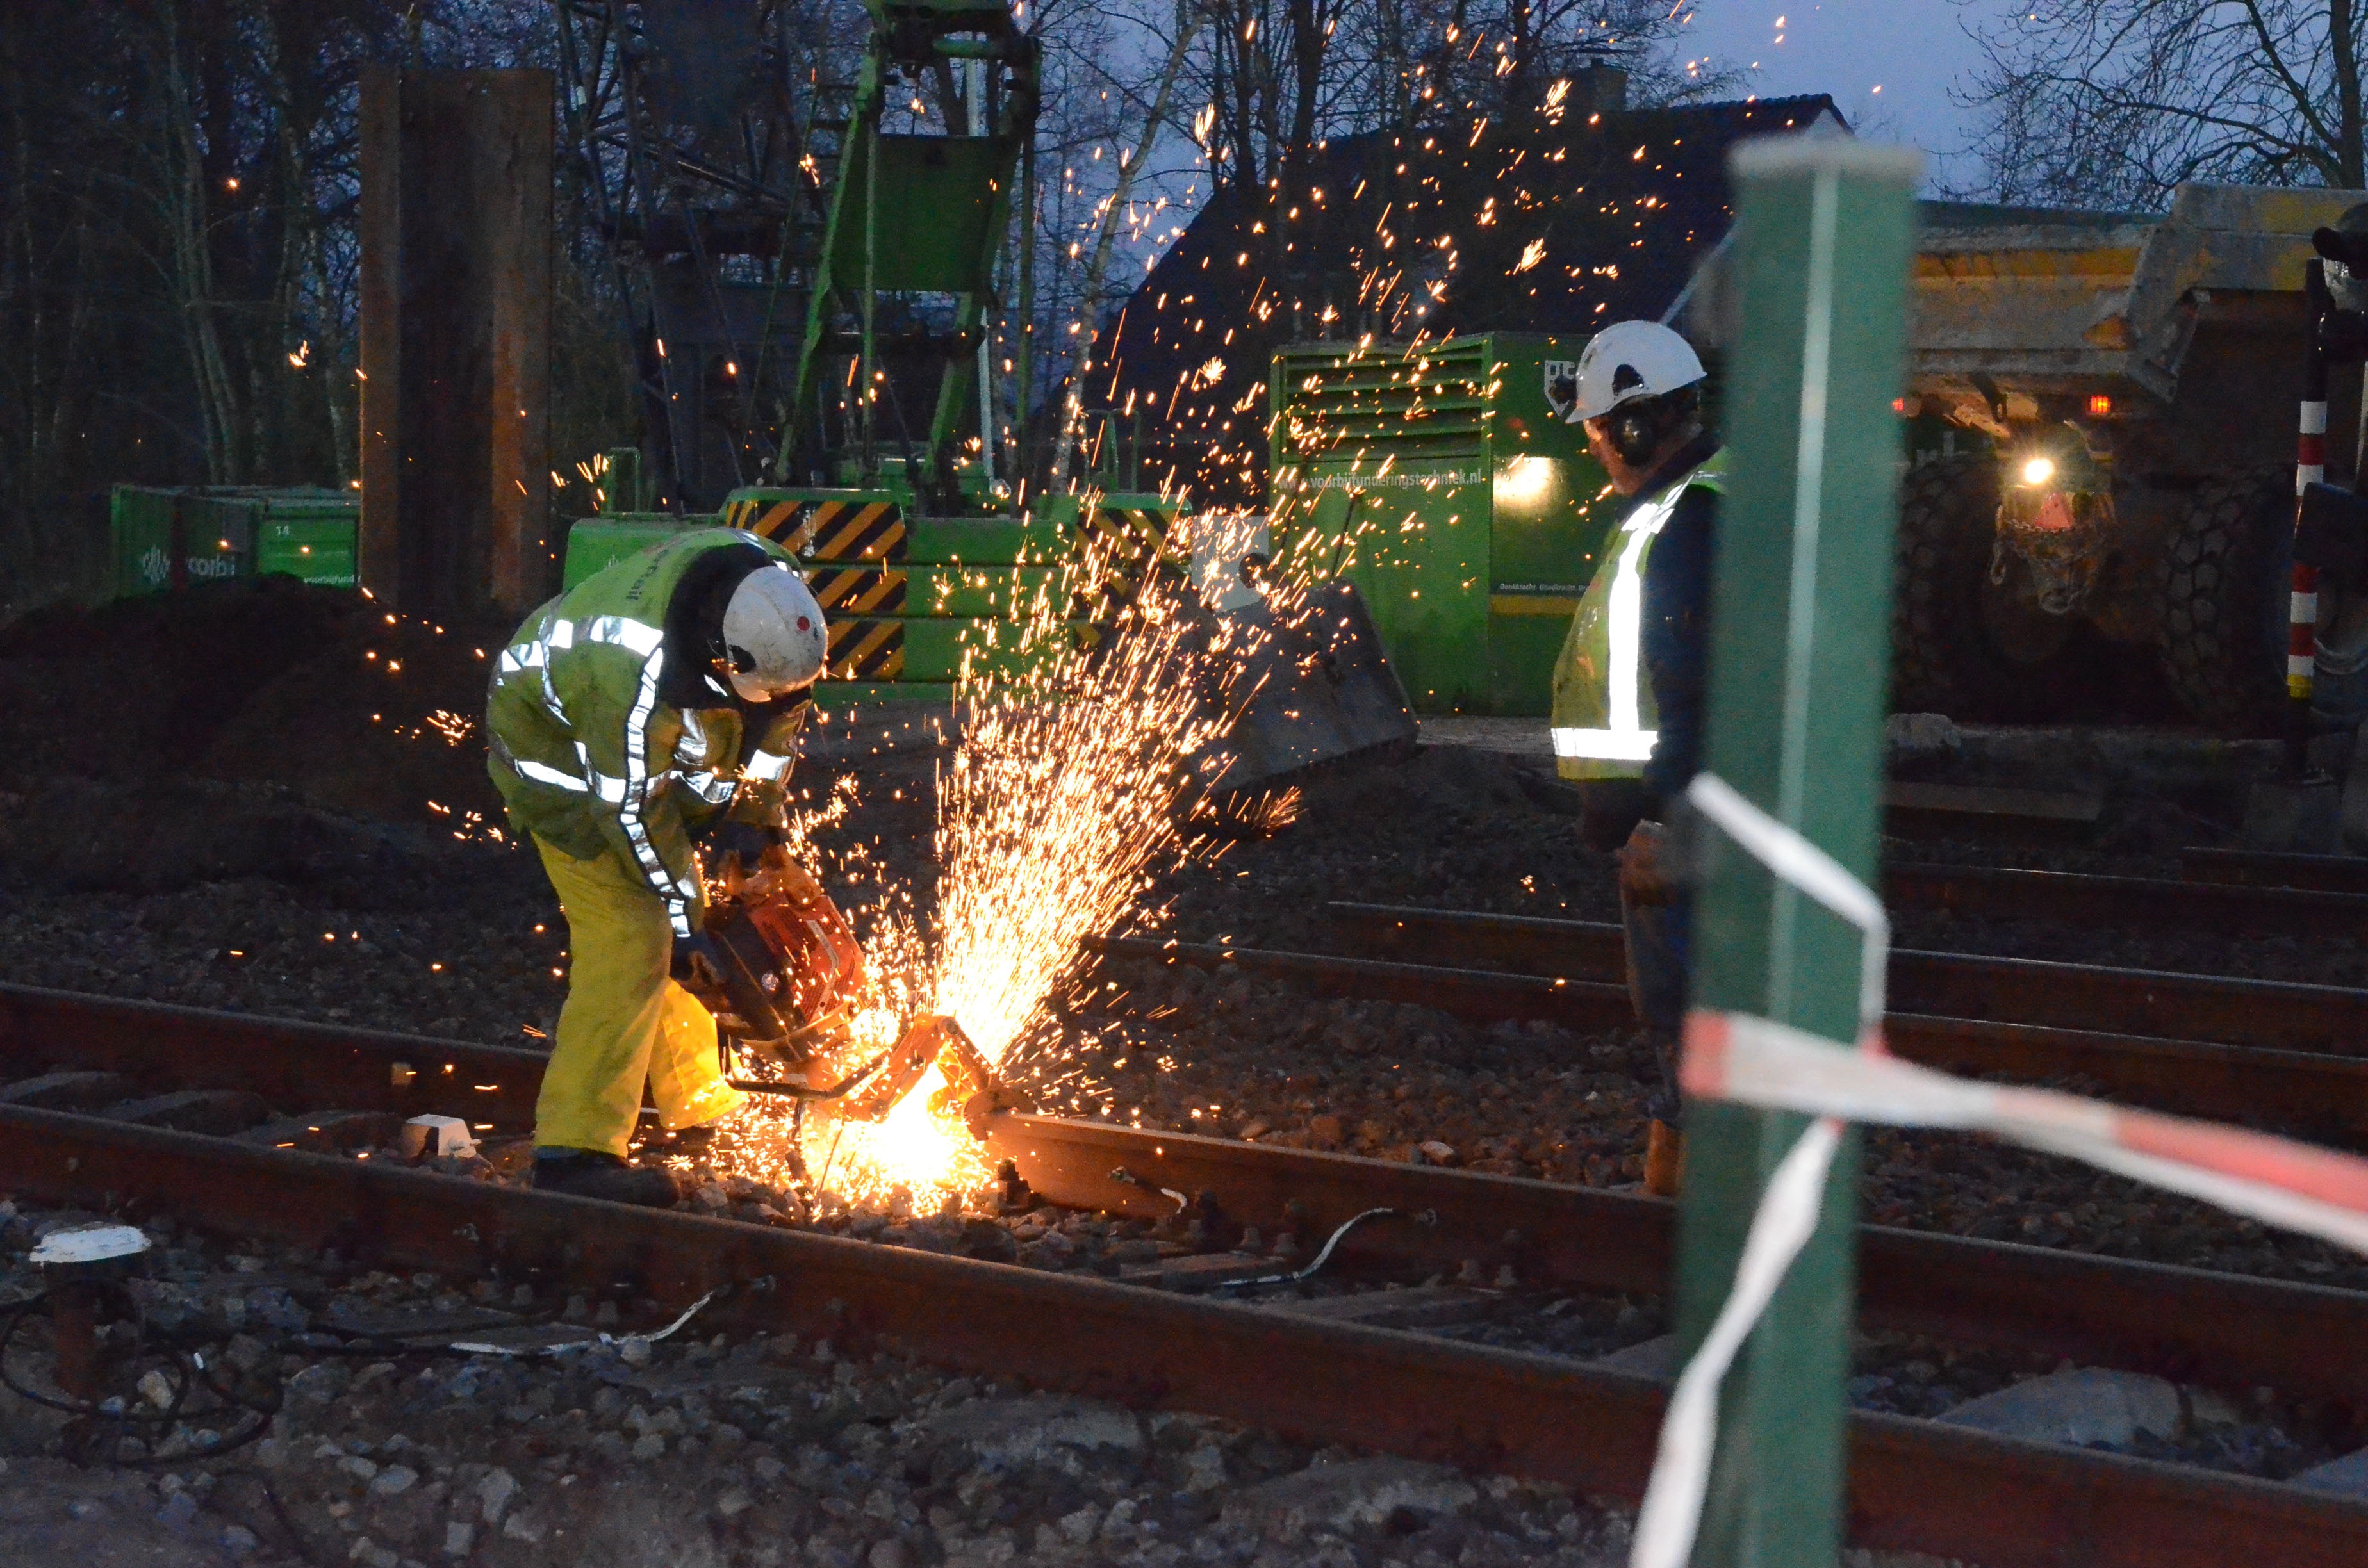
people, track, spark, fire, proceedings